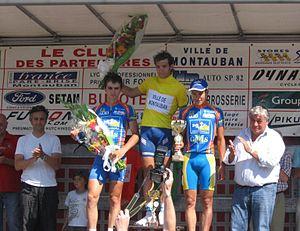
Le podium final du 21ème Tour du Tarn-et-Garonne 2009
Le Tour de Tarn-et-Garonne est une épreuve cycliste créée en 1987 et organisée depuis par l'US Montauban Cyclisme 82. Elle se dispute aux alentours de Montauban et fait partie du Calendrier National FFC sous l'appellation « Elite Open ». La course, par son ancienneté, son organisation, son parcours et son palmarès fait partie des épreuves phares au calendrier amateurs du Sud-Ouest. Néanmoins, elle est ouverte aux coureurs professionnels. Ces derniers sont relativement nombreux au palmarès; ils sont à ce jour plus d'une centaine de dix nationalités différentes à avoir participé à la course. Par le passé disputée sous la forme d'une course par étapes, elle semble se pérenniser au format d'une classique d'un jour. La distance varie selon le parcours, qui est modifié chaque année, mais est le plus souvent comprise entre 130 et 180 kilomètres. L'épreuve se déroule au printemps, entre les mois d'avril et de juin selon les années.